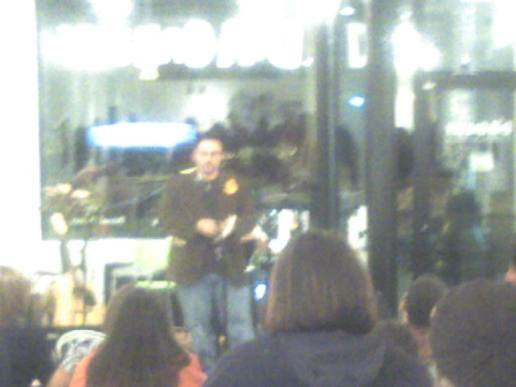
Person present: Yes